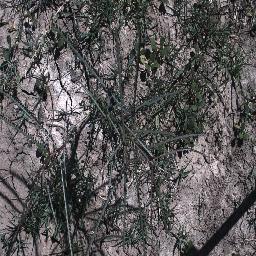
Label: parkinsonia